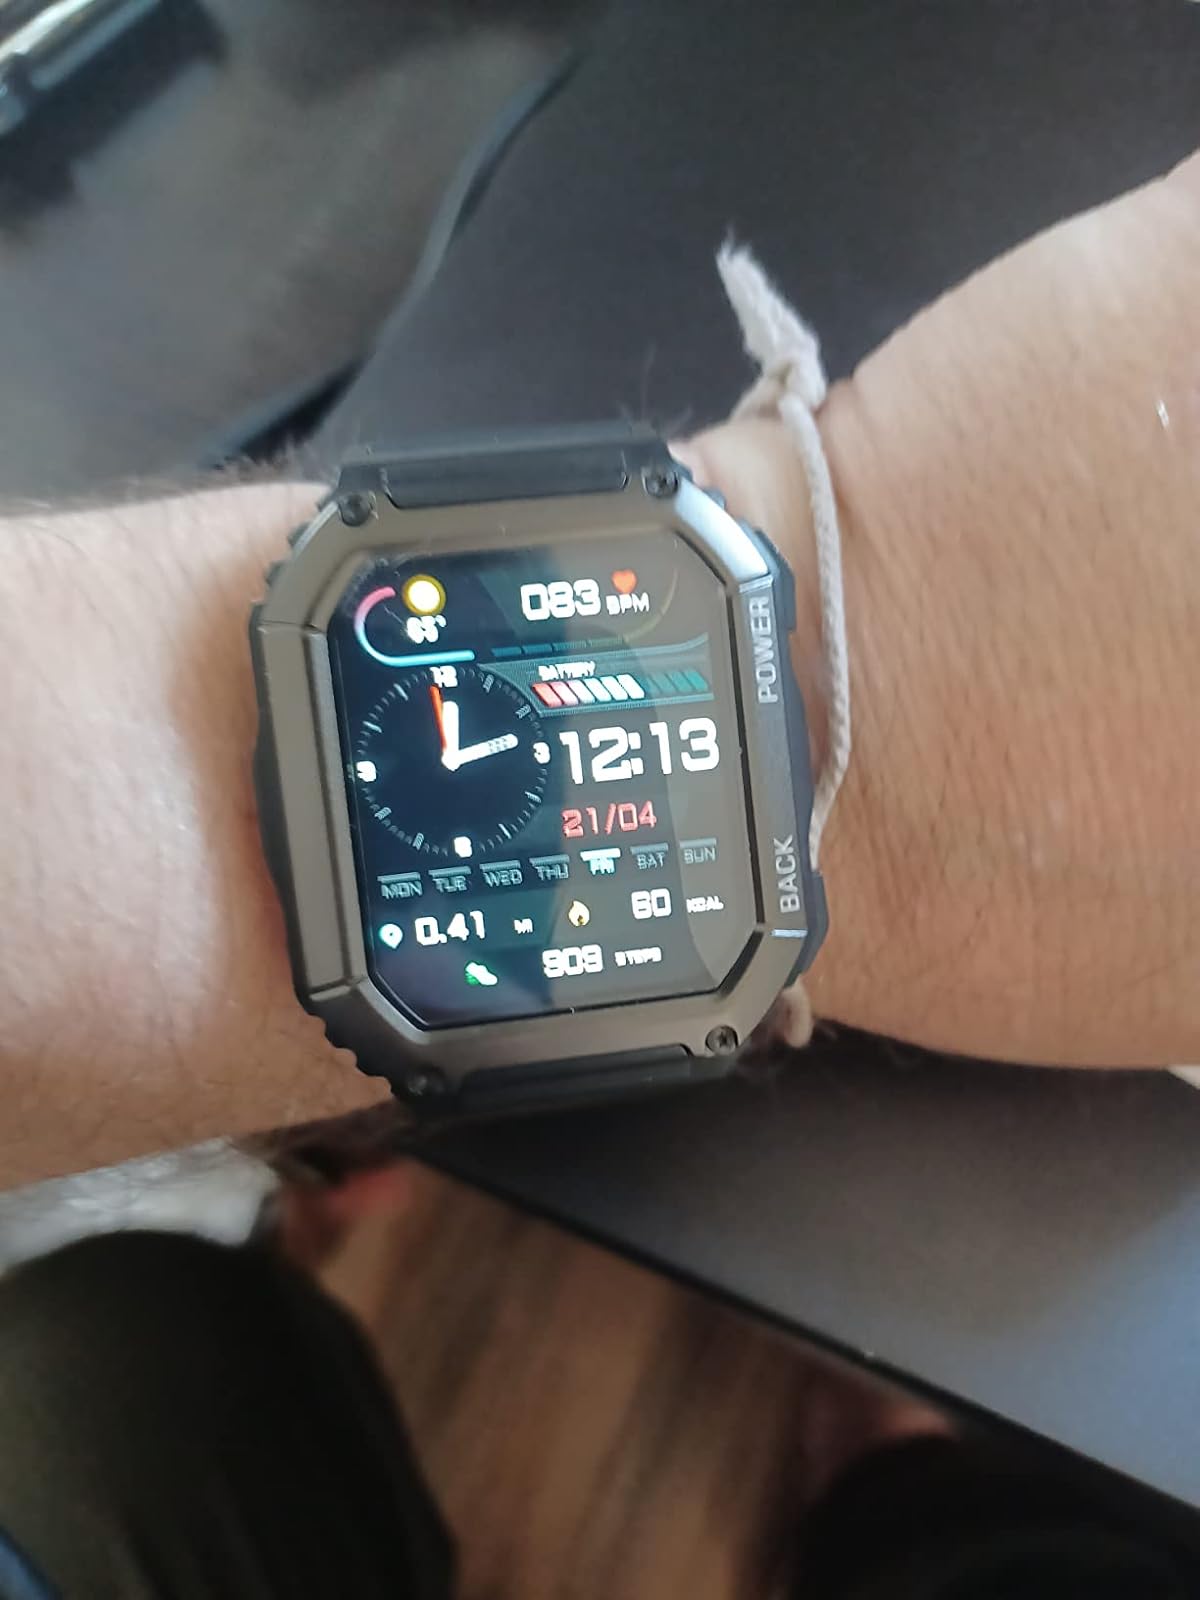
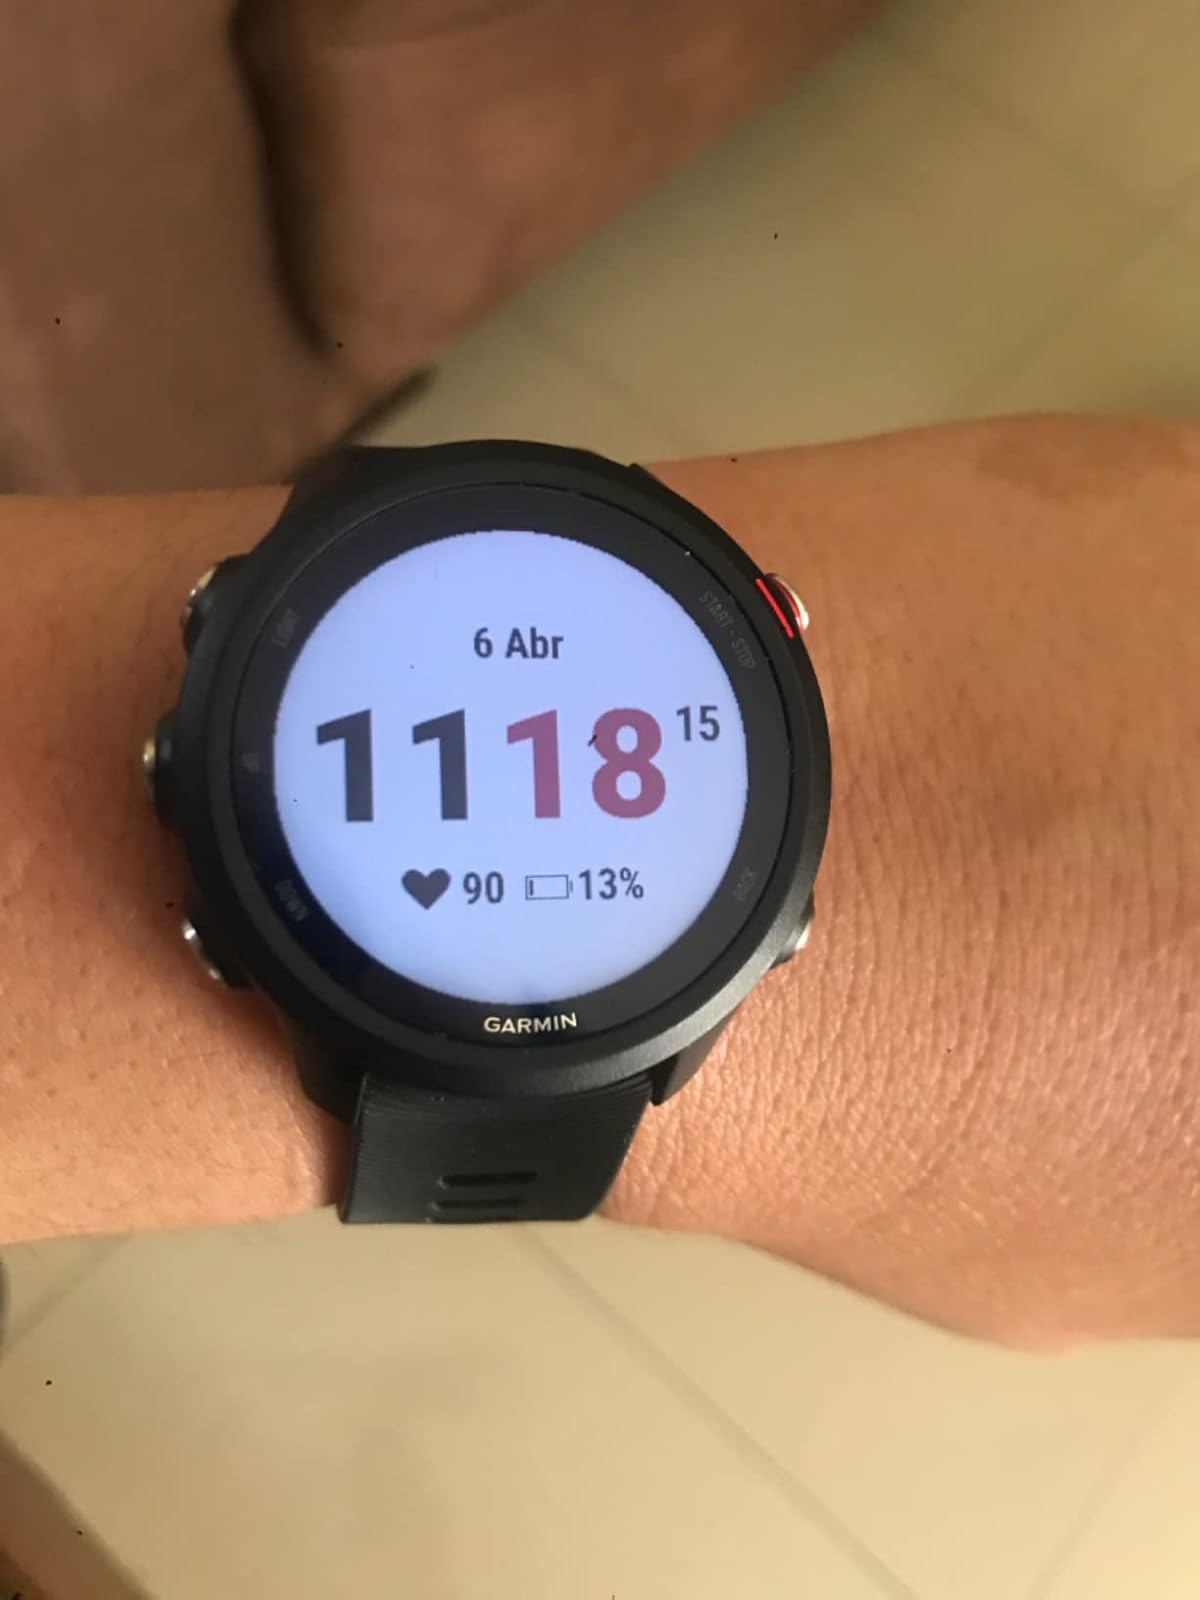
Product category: smartwatch
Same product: no